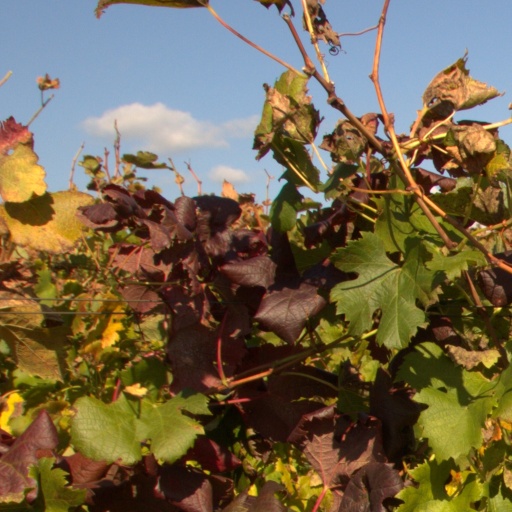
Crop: grape